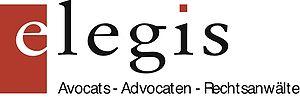
logo de l'association elegis
elegis est un des plus importants cabinets d´avocats belges indépendants.